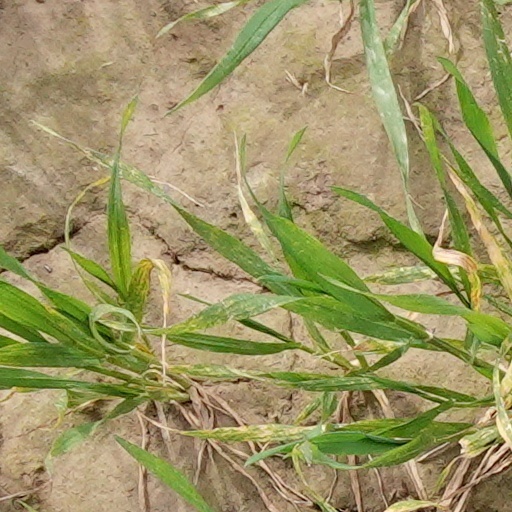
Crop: wheat